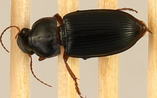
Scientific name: Harpalus pensylvanicus
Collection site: North Sterling NEON (STER), plot STER_029